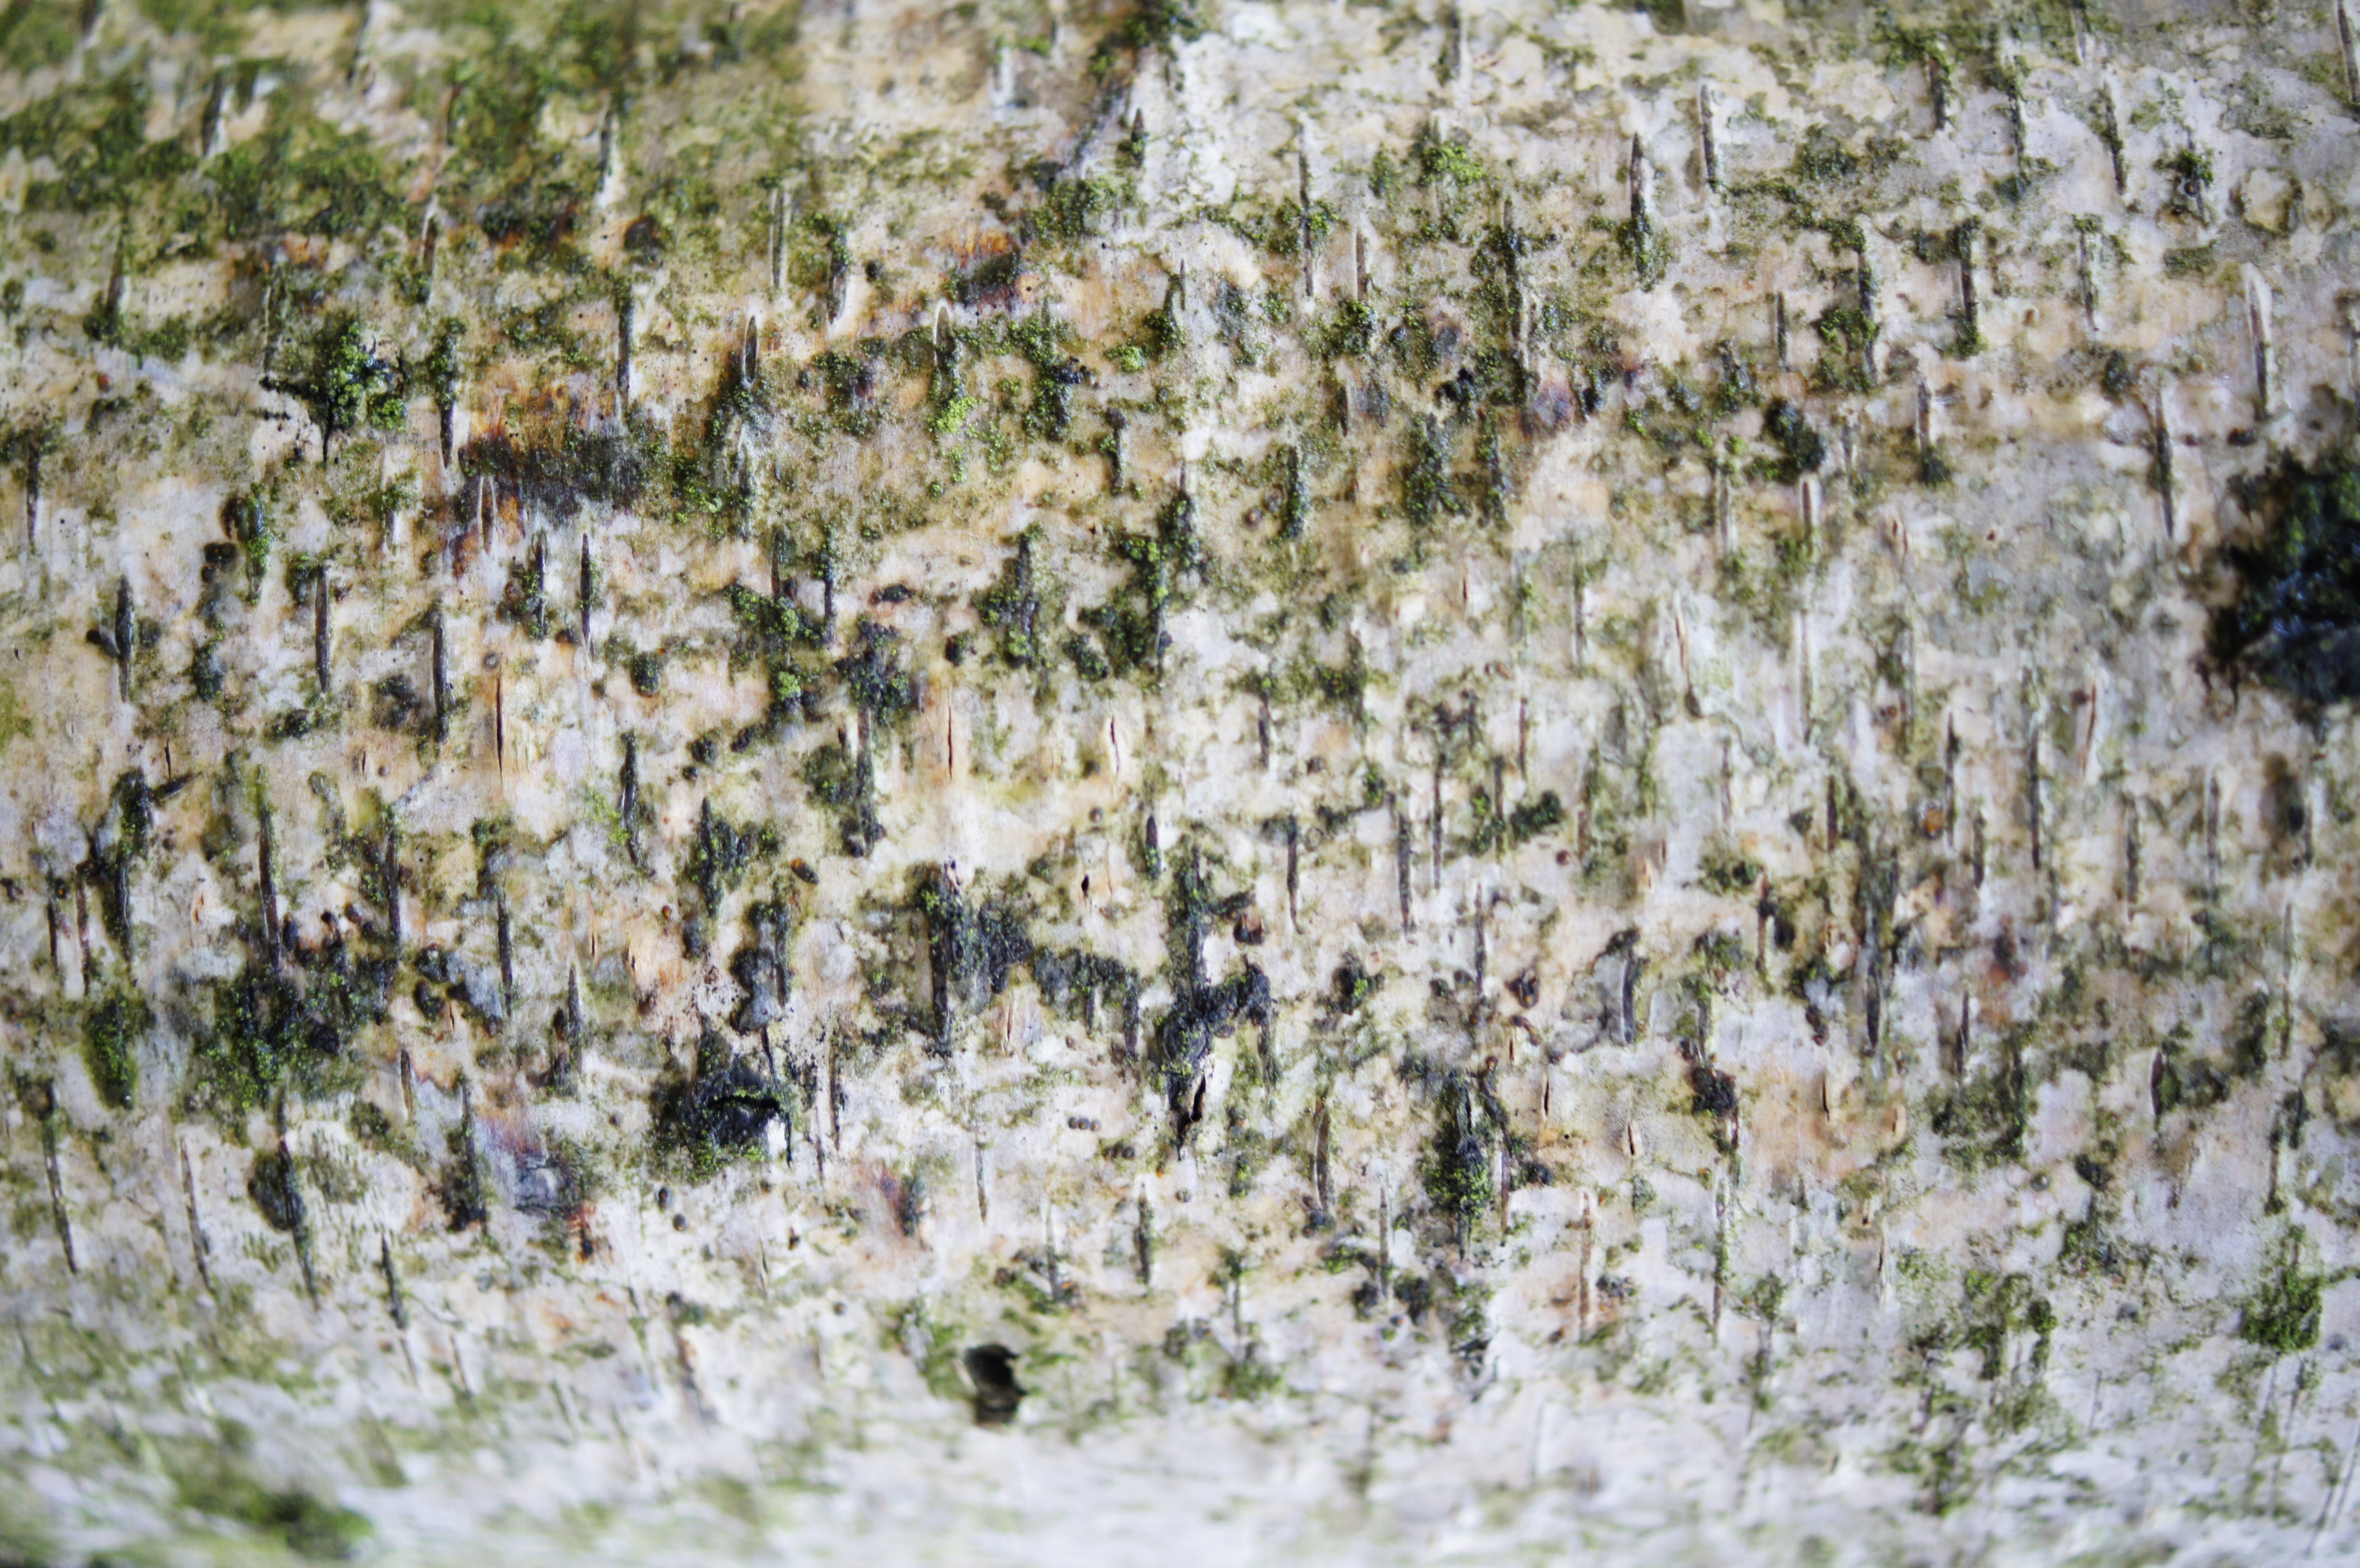
nature, tree, plant, Canoe birch, trunk, mold, birch family, moss